Suryapet district

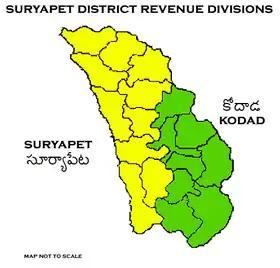
Suryapet District Revenue divisions

The district has three revenue divisions of Suryapet, Kodad and Huzurnagar revenue division. It is sub-divided into 23 mandals. Amoy kumar is the present collector of the district. The district consists of five municipalities. Suryapet, Kodad, Huzurnagar, Thirumalagiri and Neredcherla are the five municipalities.